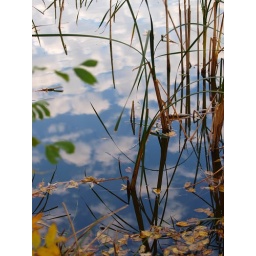
sky in the water